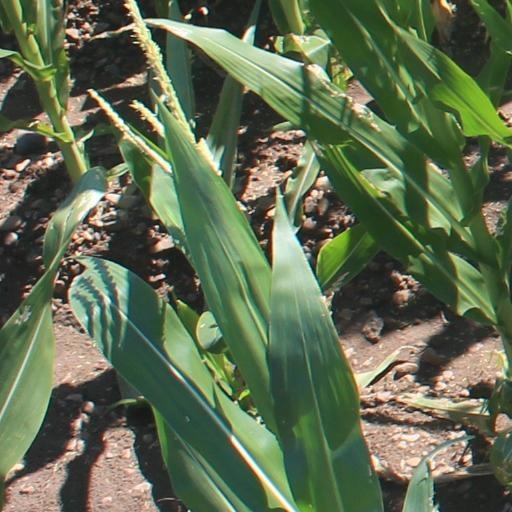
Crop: maize; corn